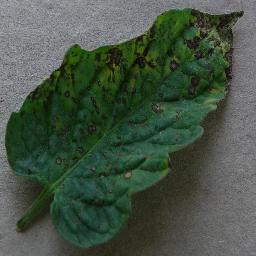
Label: Tomato___Early_blight